History of Senegal

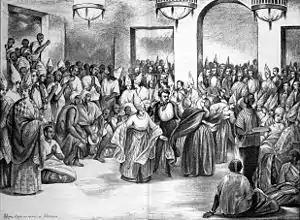
A ball signares in St. Louis (burning 1890)

The Black Code, enacted in 1685, regulated the trafficking of slaves in the American colonies.